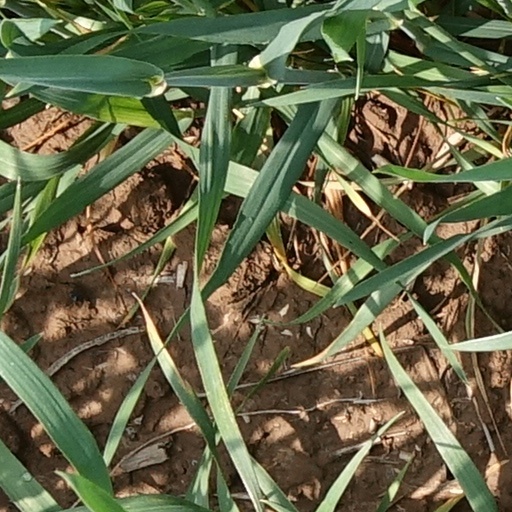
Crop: wheat